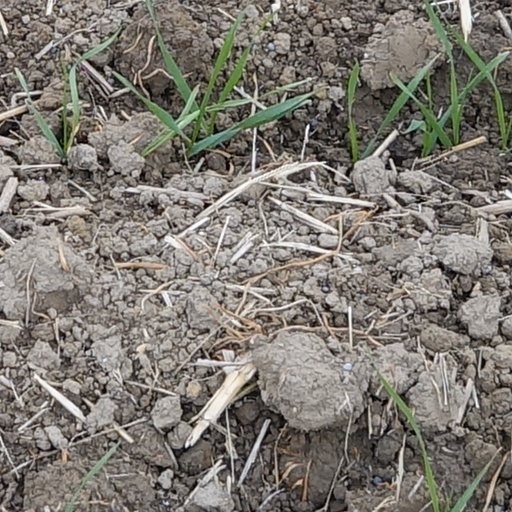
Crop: wheat